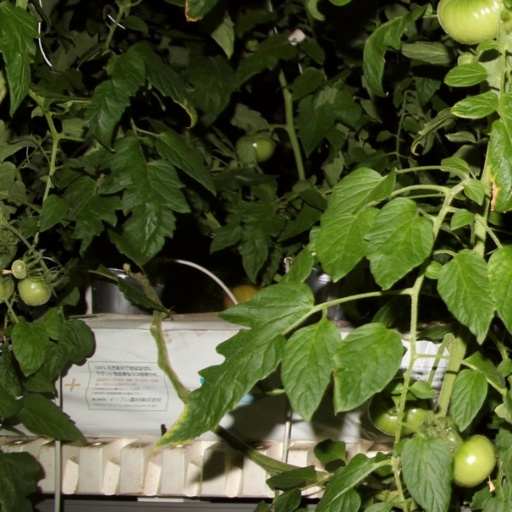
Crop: tomato